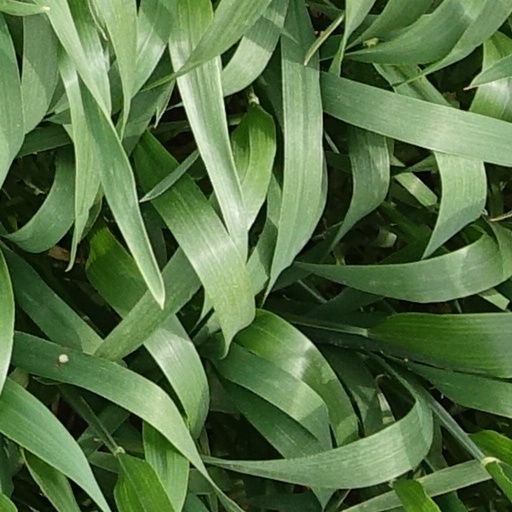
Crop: wheat